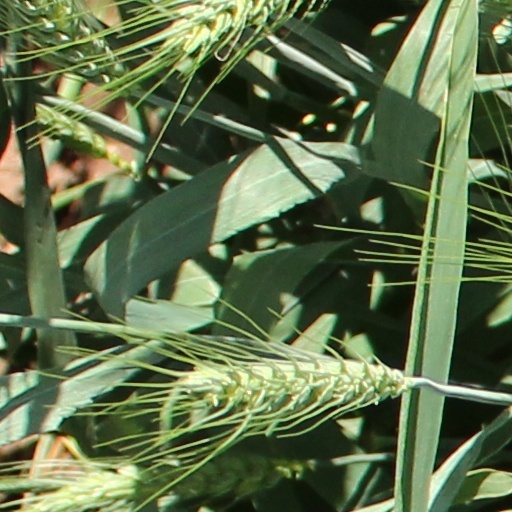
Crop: wheat